Saugeen and Cape Croker Fishing Islands 1

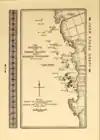
Saugeen Fishing Islands, as depicted in a 1900 chart

Fishing activity has been observed on the Bruce Peninsula as far back as 1000 BC, in the Archaic period. In the Late Woodland period, there is evidence for both Algonquian and Iroquoian peoples being present and fishing in the area. Around the time of European contact, the Petun and Ottawa peoples were known to be fishing there. They were displaced by the Iroquois during the Beaver Wars of the late 17th Century, but the area was reclaimed by Algonquian peoplesprincipally Chippewaafter 1701.